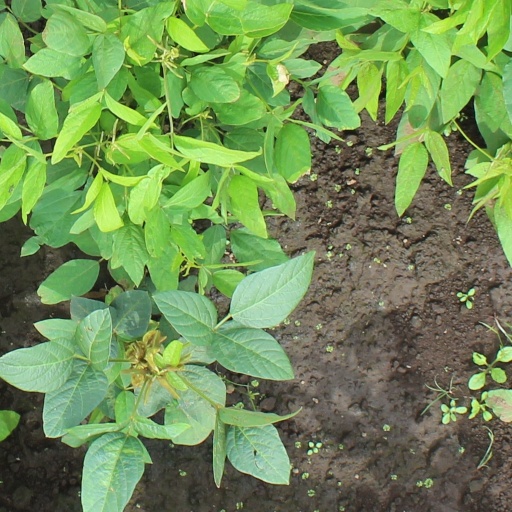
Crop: soybean